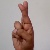
The image shows a hand gesture representing the letter 'R' in Indian Sign Language.